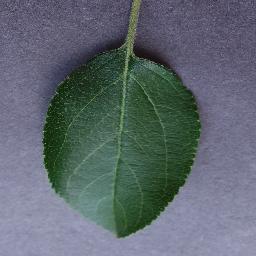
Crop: apple
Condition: healthy